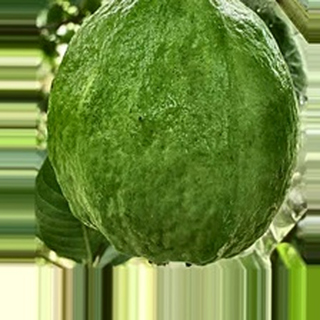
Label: healthy_guava